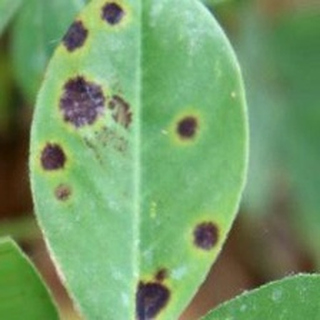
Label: groundnut_late_leaf_spot